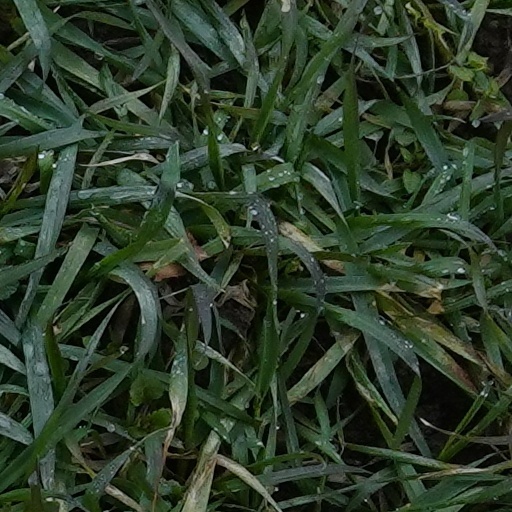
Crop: wheat